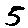
Label: 5